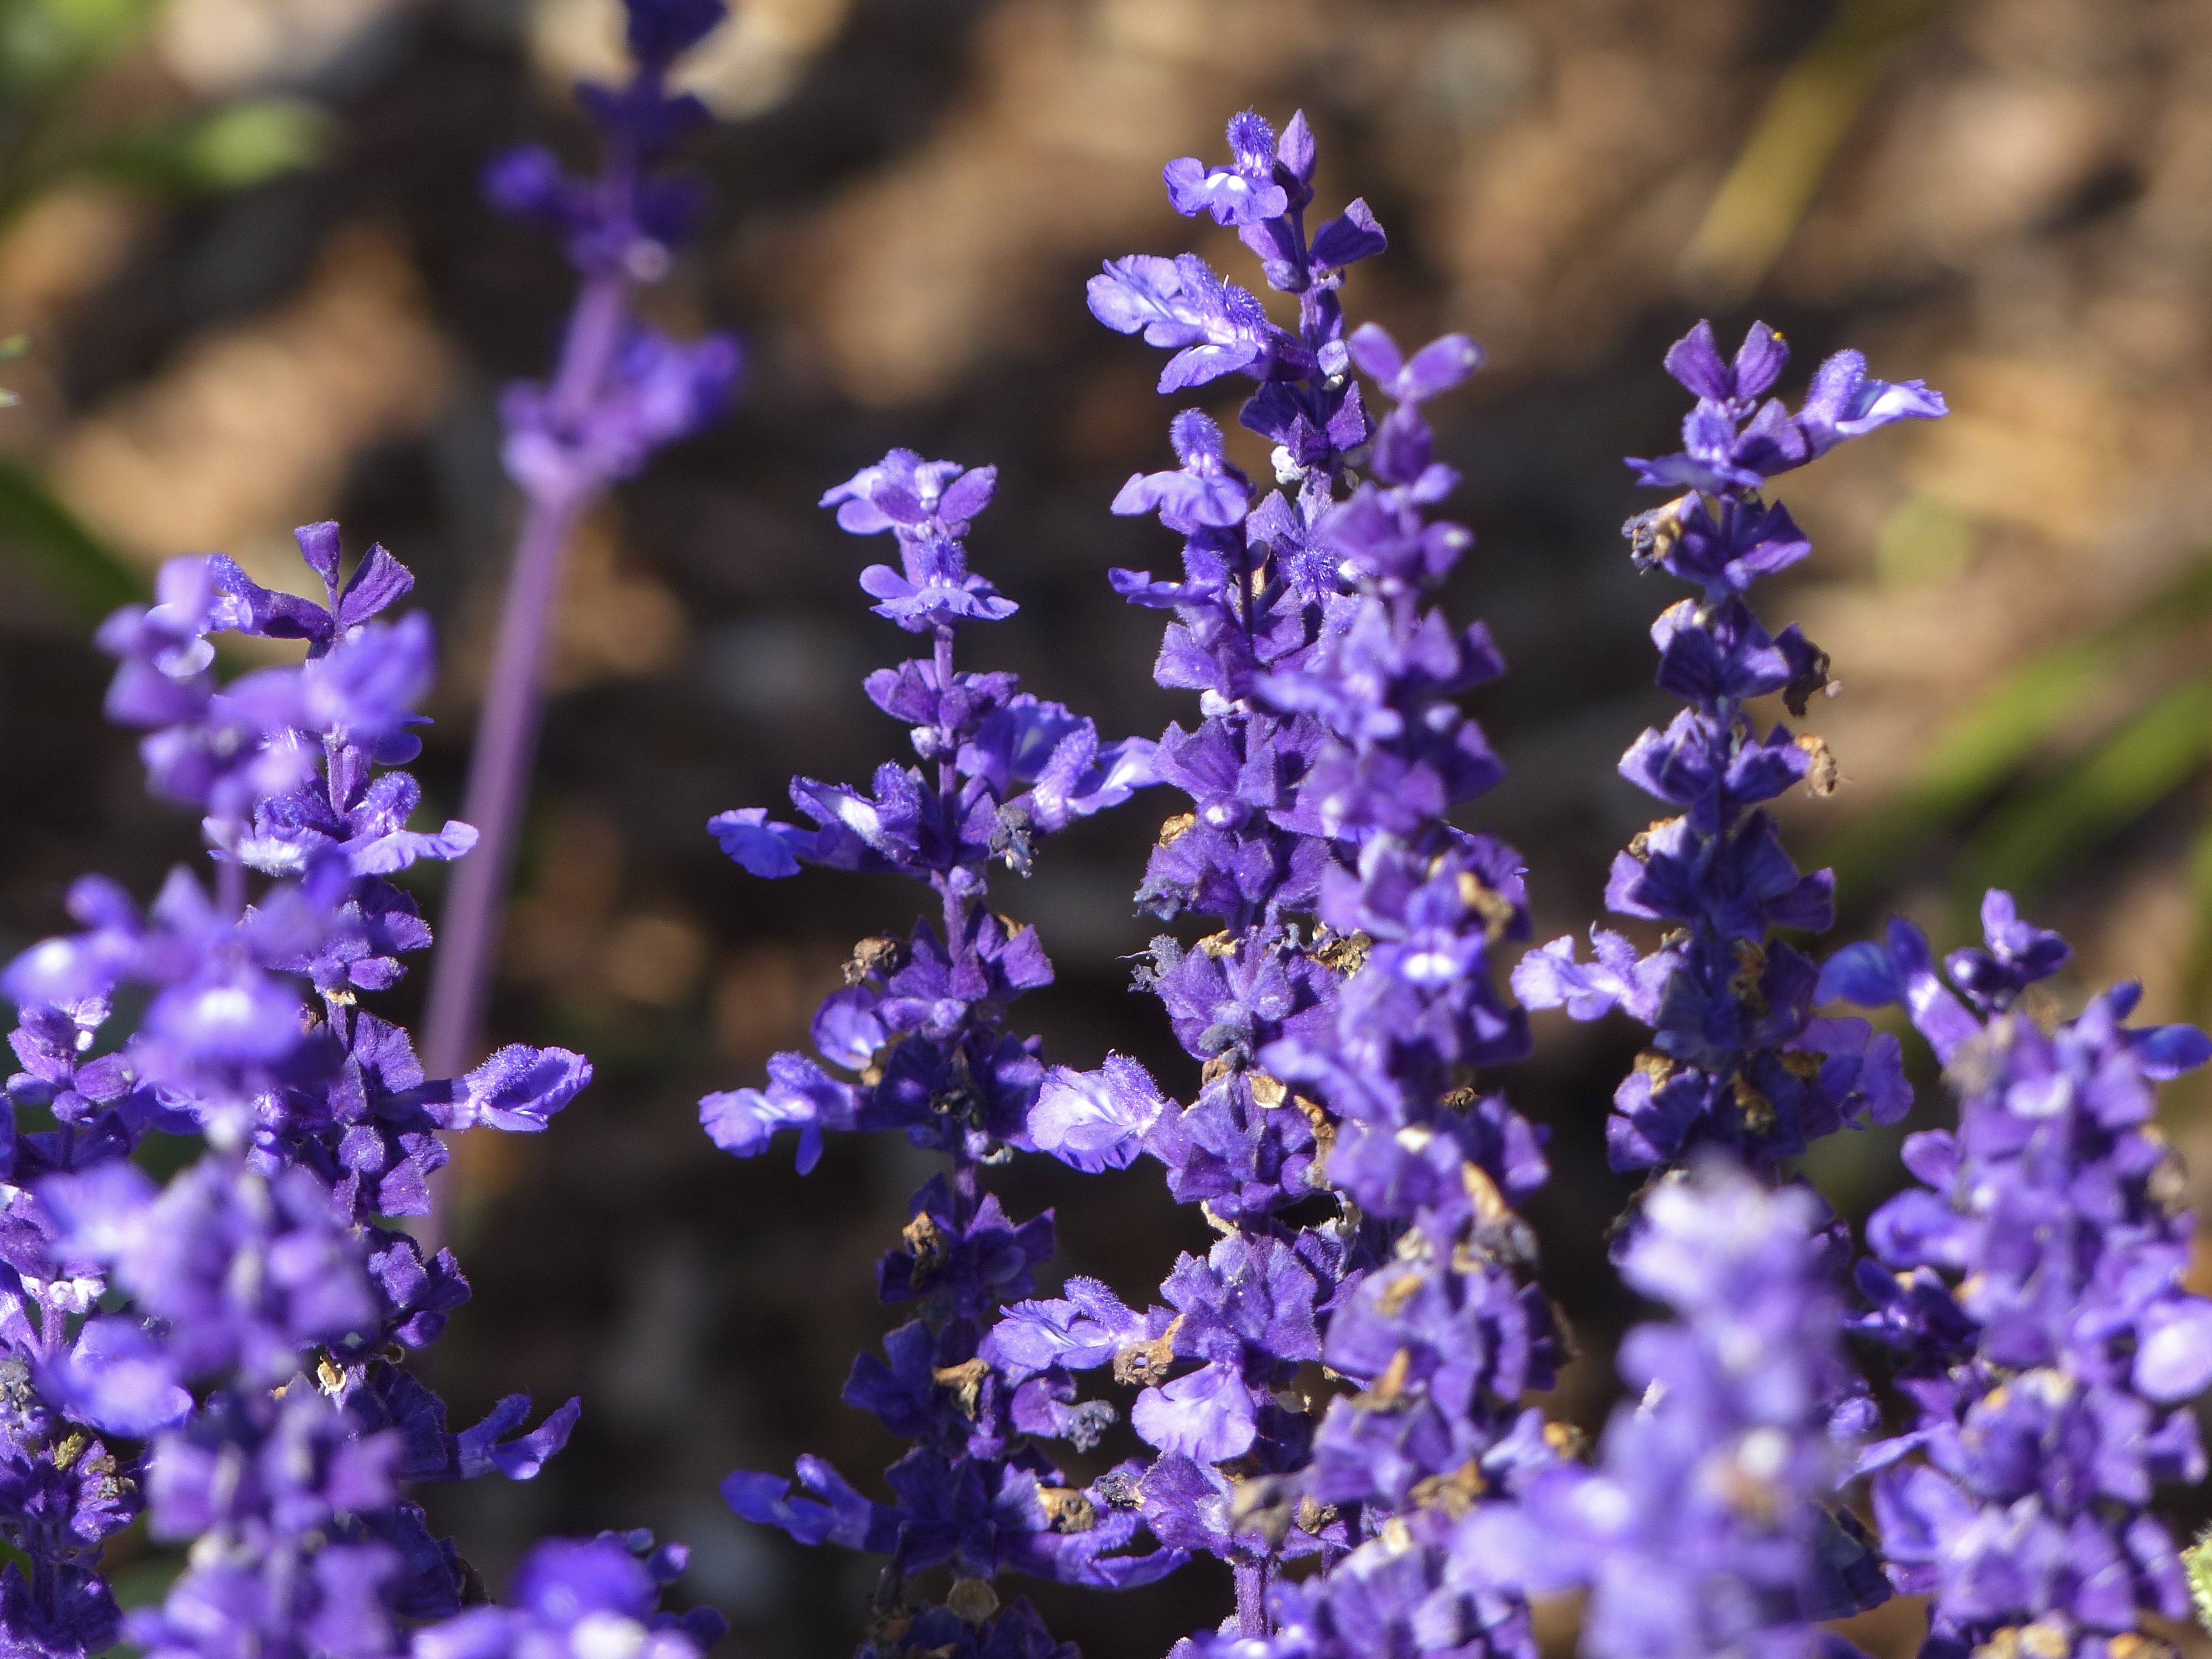
nature, plant, bunch, flower, purple, herb, botany, garden, flora, lavender, wildflower, plantation, cluster, macro photography, flowering plant, annual plant, land plant, english lavender, breckland thyme